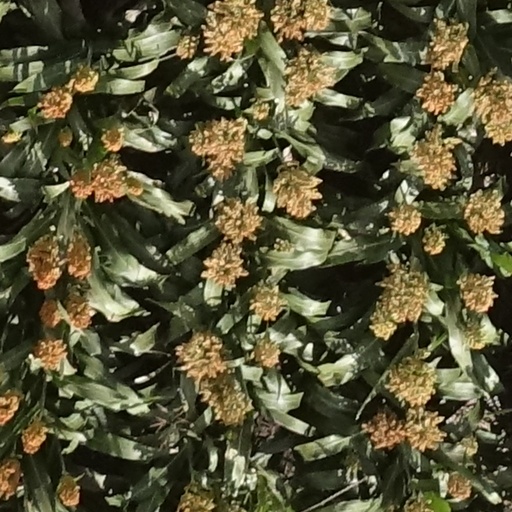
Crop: sorghum